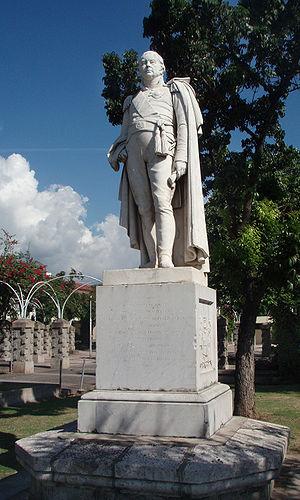
Charles Theophilus Metcalfe, 1ᵉʳ baron Metcalfe, né le 30 janvier 1785 à Calcutta et mort le 5 septembre 1846 à Oakley, est un administrateur colonial britannique. Il fut tour à tour gouverneur général des Indes, gouverneur de la Jamaïque et gouverneur général de la Province du Canada.